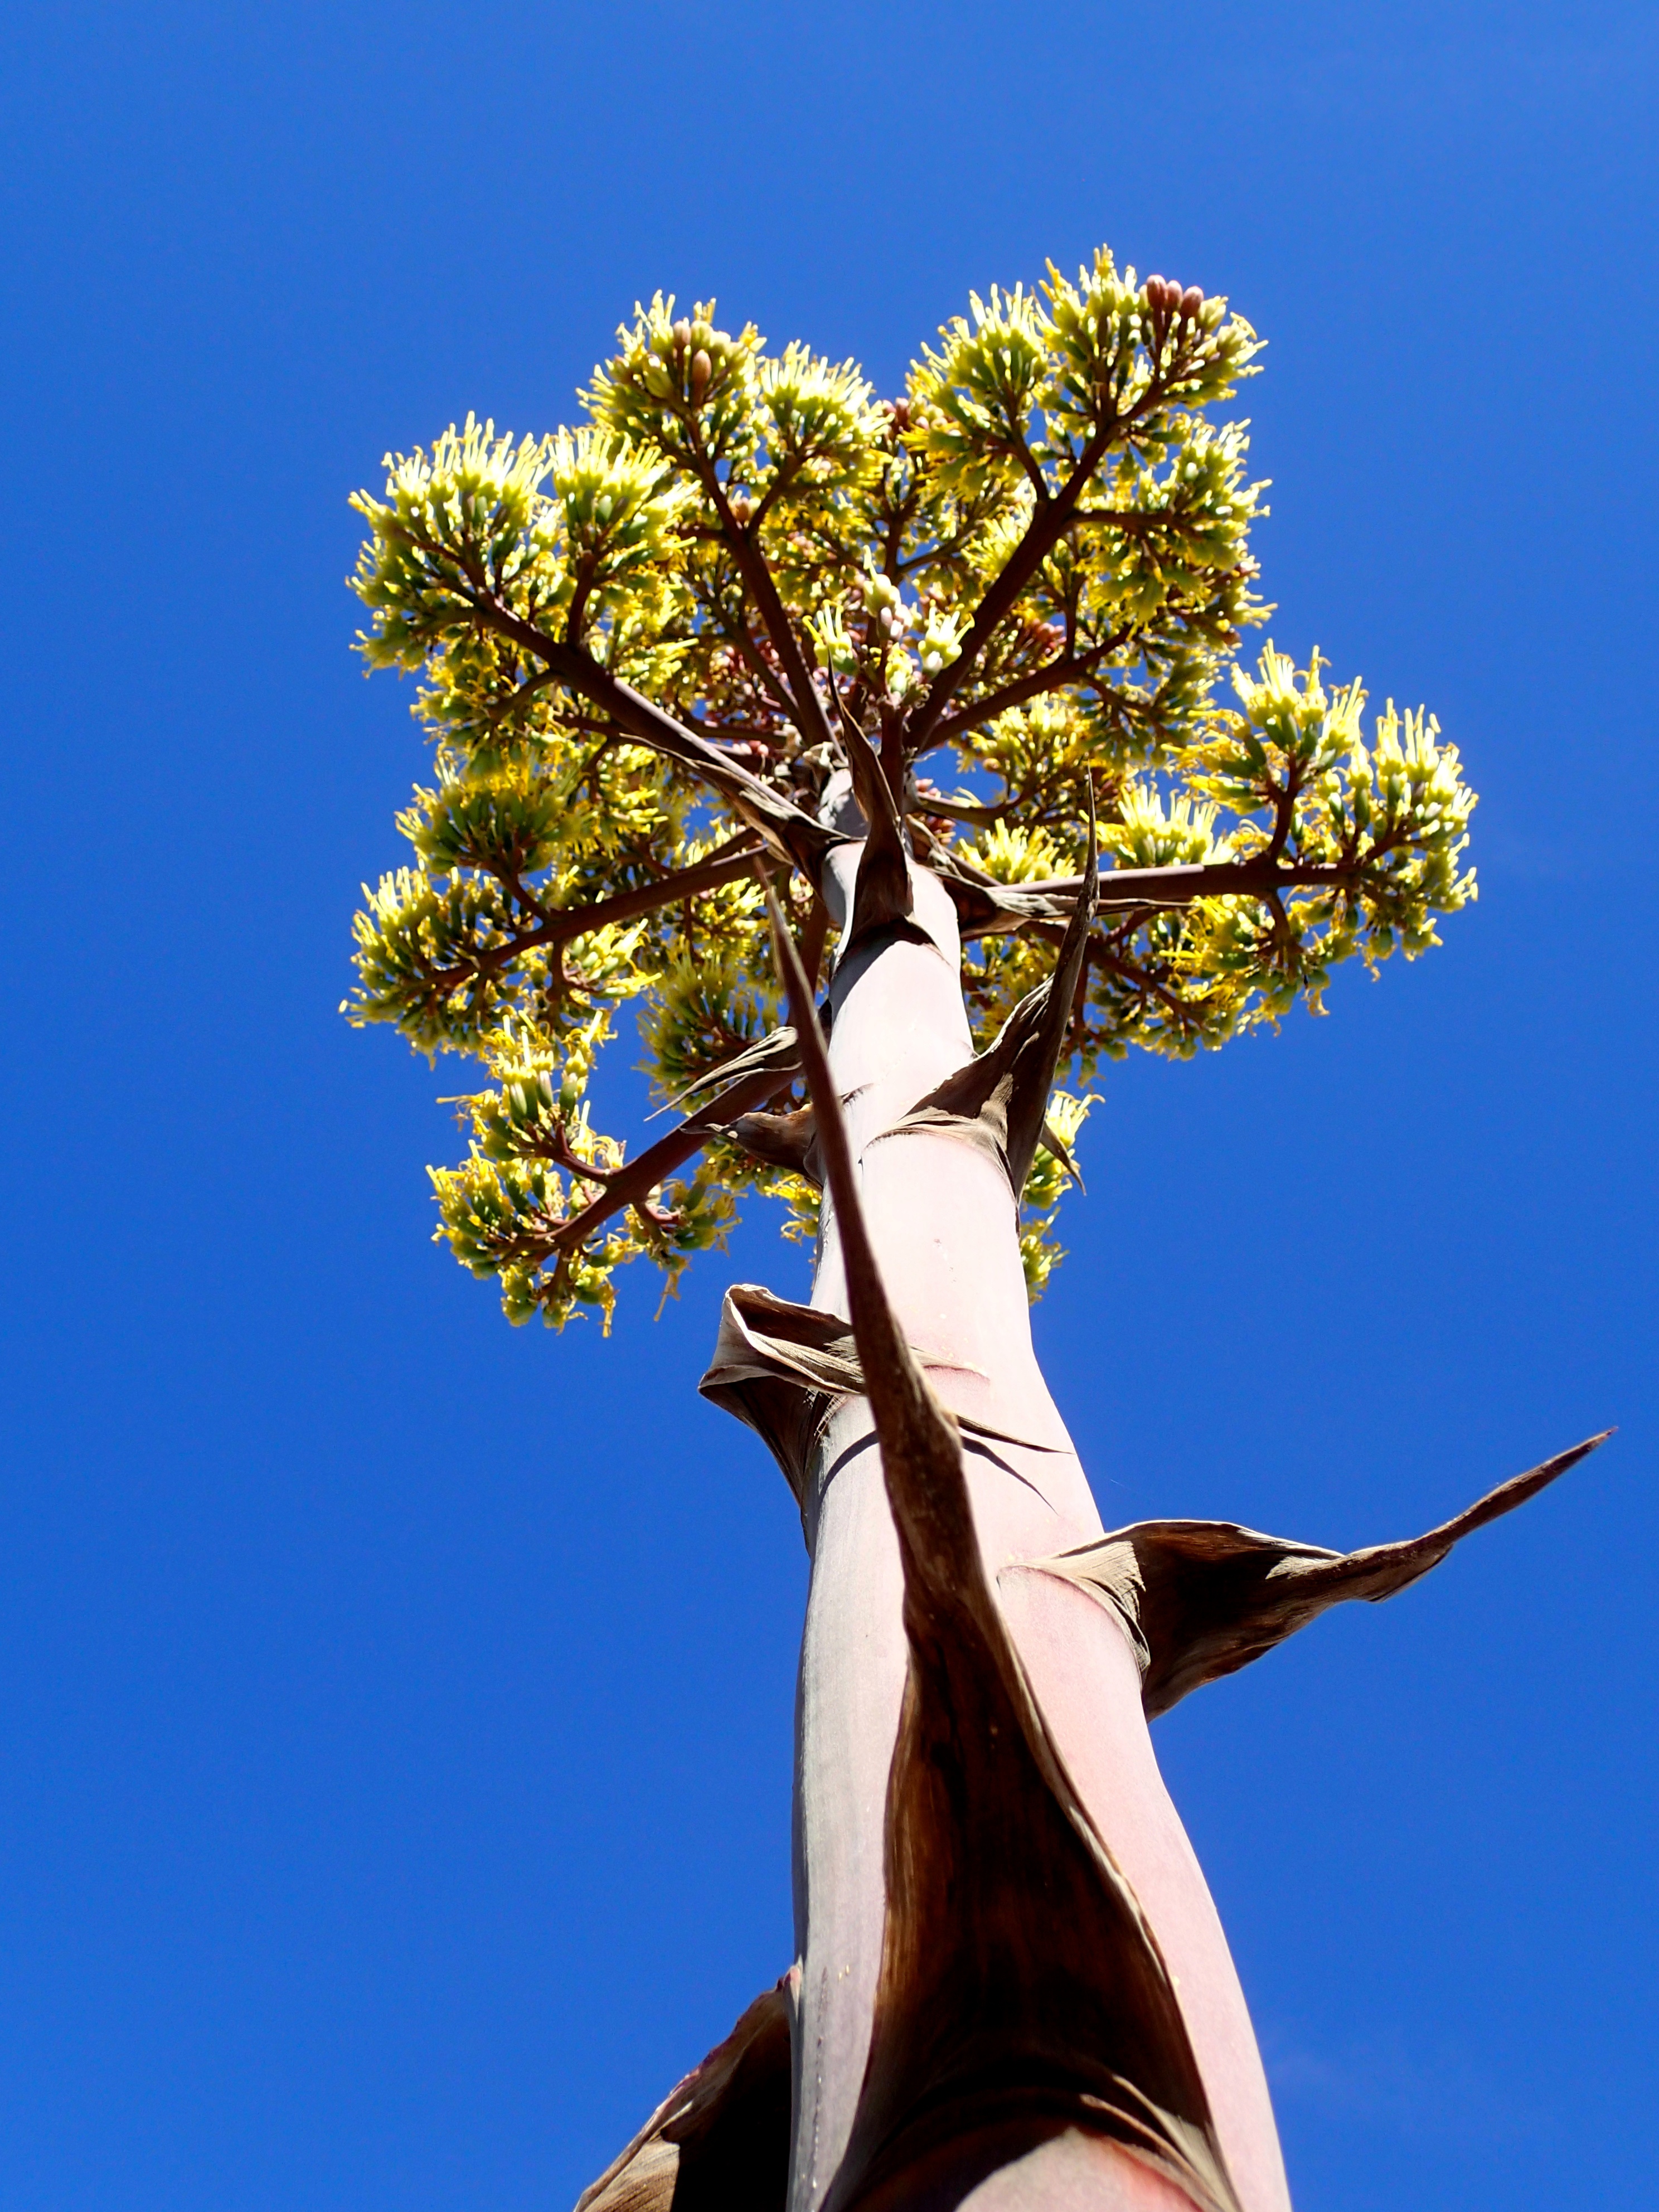
tree, branch, plant, sky, leaf, flower, botany, flora, flowering plant, woody plant, land plant, arecales